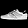
Label: Sneaker